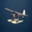
Label: airplane